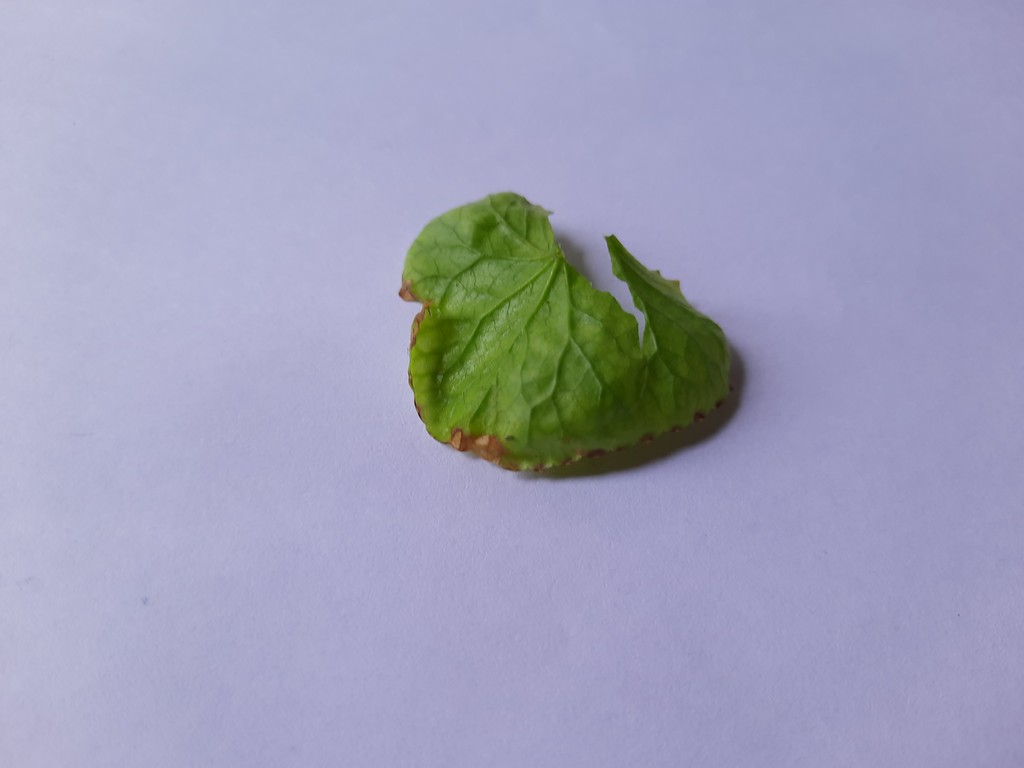
Label: Unhealthy